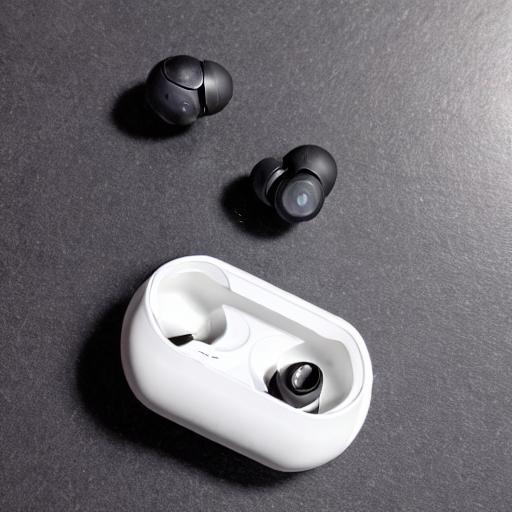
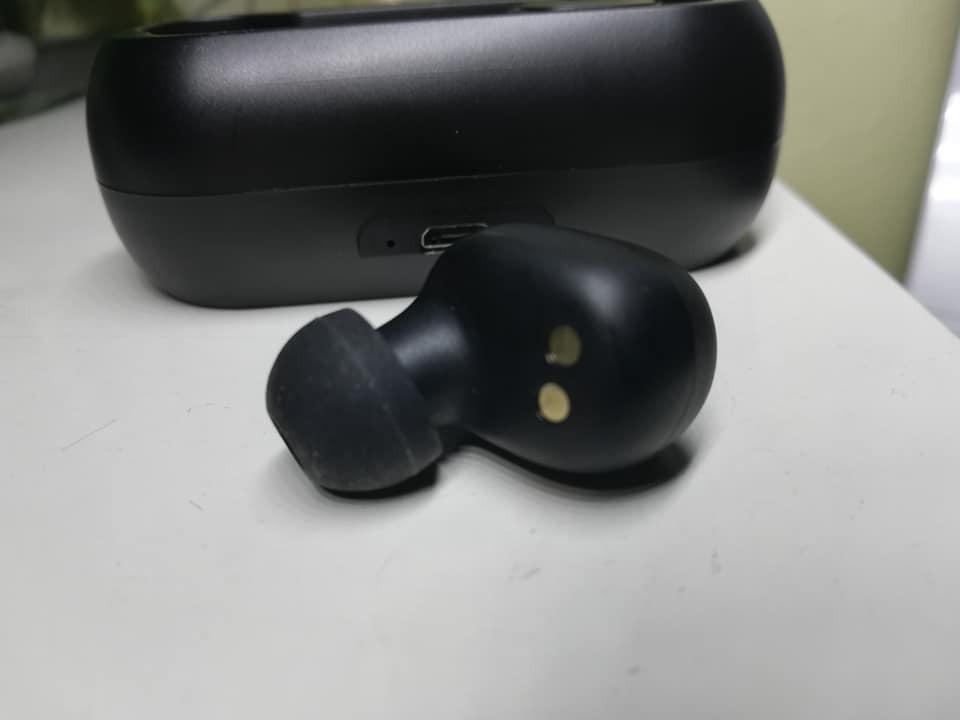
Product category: earbuds
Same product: no